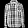
Label: Shirt